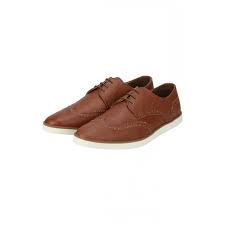
Label: Brogue